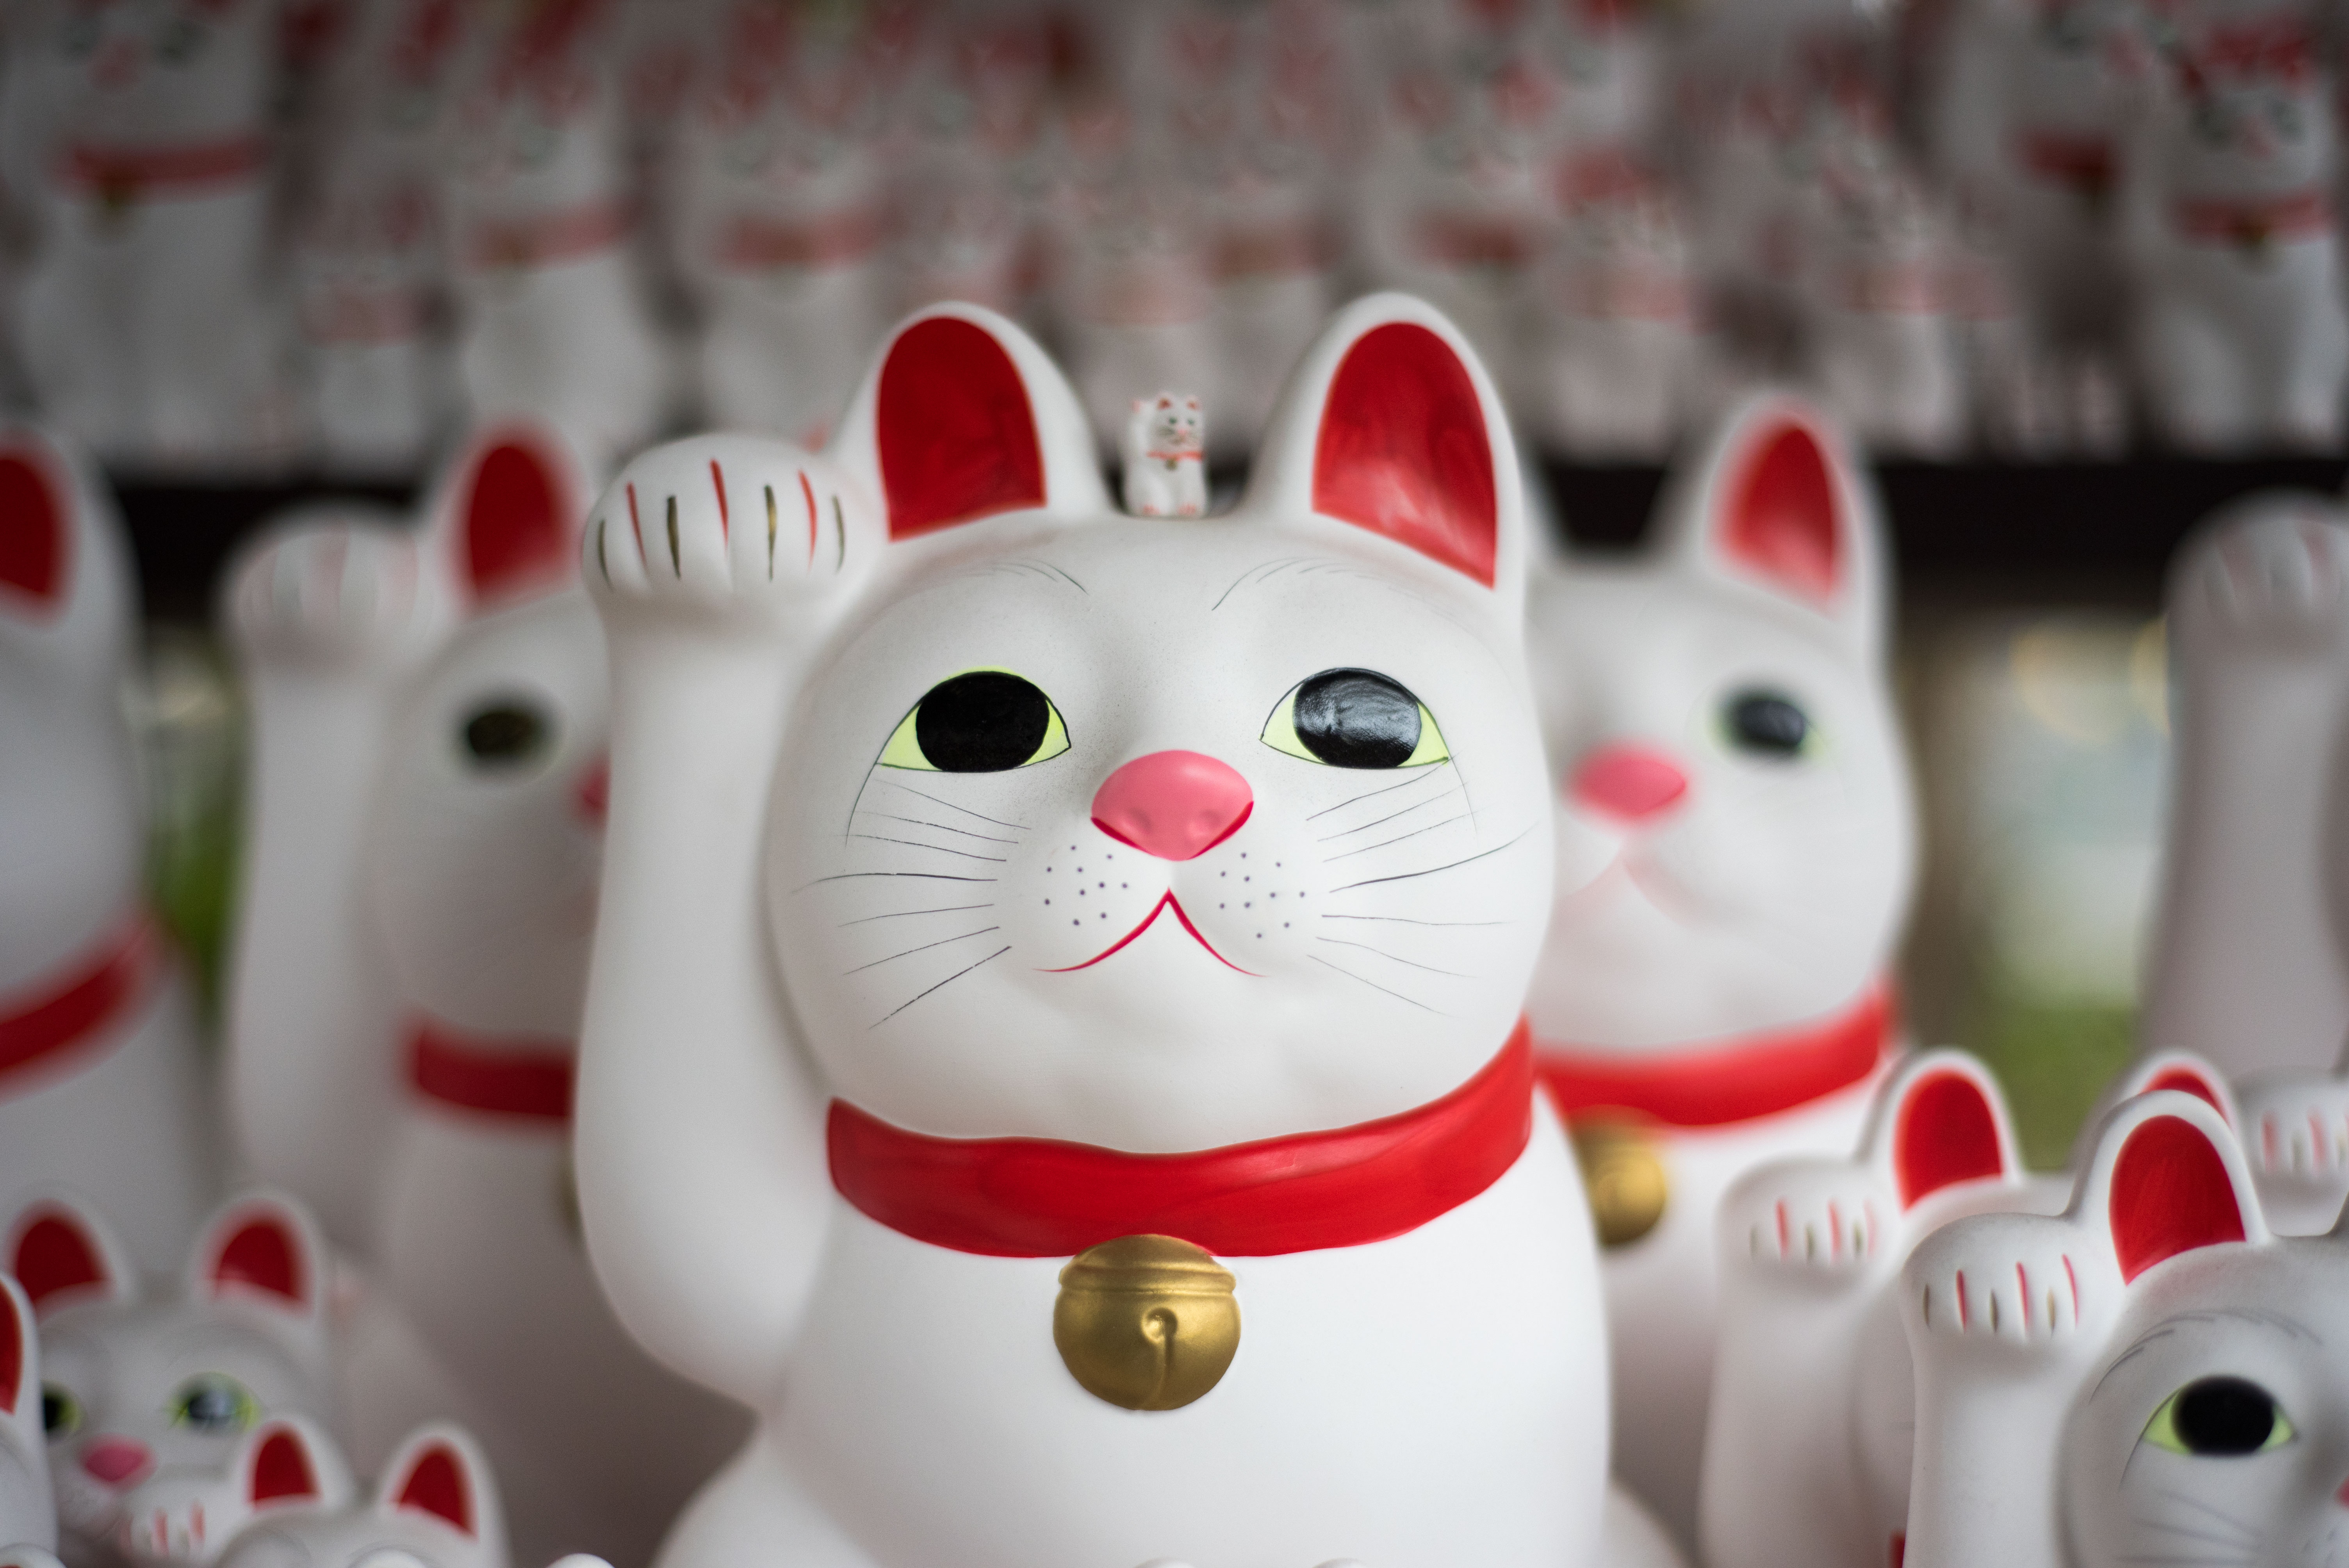
white, flower, red, cat, holiday, christmas, toy, nose, sweetness, stuffed toy